Bob Shoup

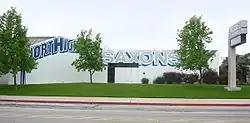
Shoup's career began at North High School

Shoup's coaching career began in 1956 at North High School in Torrance, California. He led the high school football team to six league championships and was named Coach of the Year twice. Before his recruitment to California Lutheran College, Shoup had garnered fame at Torrance High School, where he had compiled an enviable record for championships. He was also notable for his time at University of California, Santa Barbara, in the 1950s. The football team at Torrance had been described as a “local laughing stock” before Shoup's arrival, and it had gone two years since they last won a game. Two years later, the team won the league title. Having built a winning team, Shoup set about the task of building a stadium for the high school. Shoup later explained: “The administration gave me the carte blanche to put together whatever I wanted,” and continued “that stadium had everything imaginable: nice locker rooms, training rooms, coaches’ offices, lights, press box, concession stands, you name it. And we sold it out every game.” The high school team only lost four games during the next three seasons. Shoup was also a coach of Torrance’s newly established tennis team.